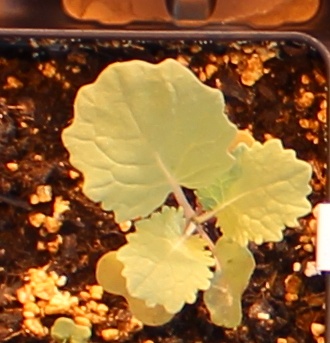
Label: Canola